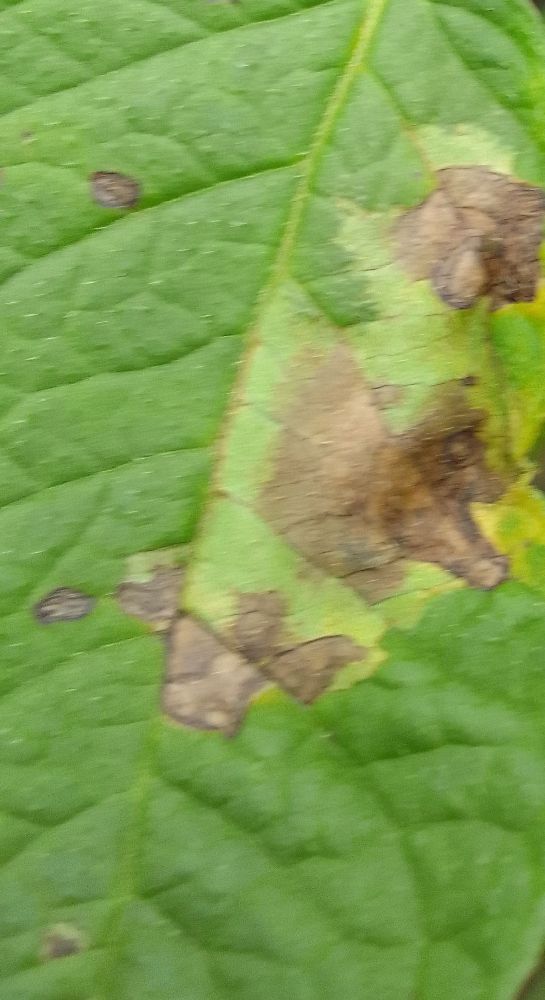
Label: Late blight